Bandy in the United States

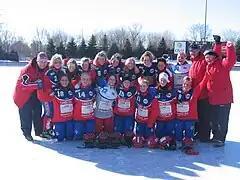
Team Norway celebrating winning the bronze at the 2006 Women's Worlds in Minnesota

The United States is home to the United States men's national bandy team and the United States women's national bandy team. The men compete regularly in the Bandy World Championships while the women compete in the Women's Bandy World Championship.